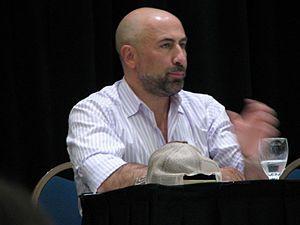
Carlo Rota est un acteur canadien né à Londres le 17 avril 1961. Il est surtout connu pour son rôle dans La Petite Mosquée dans la prairie, et celui de Morris O'Brian dans 24 heures chrono.
Cet article traite de la huitième saison de la série d’anthologie horrifique American Horror Story : Apocalypse.